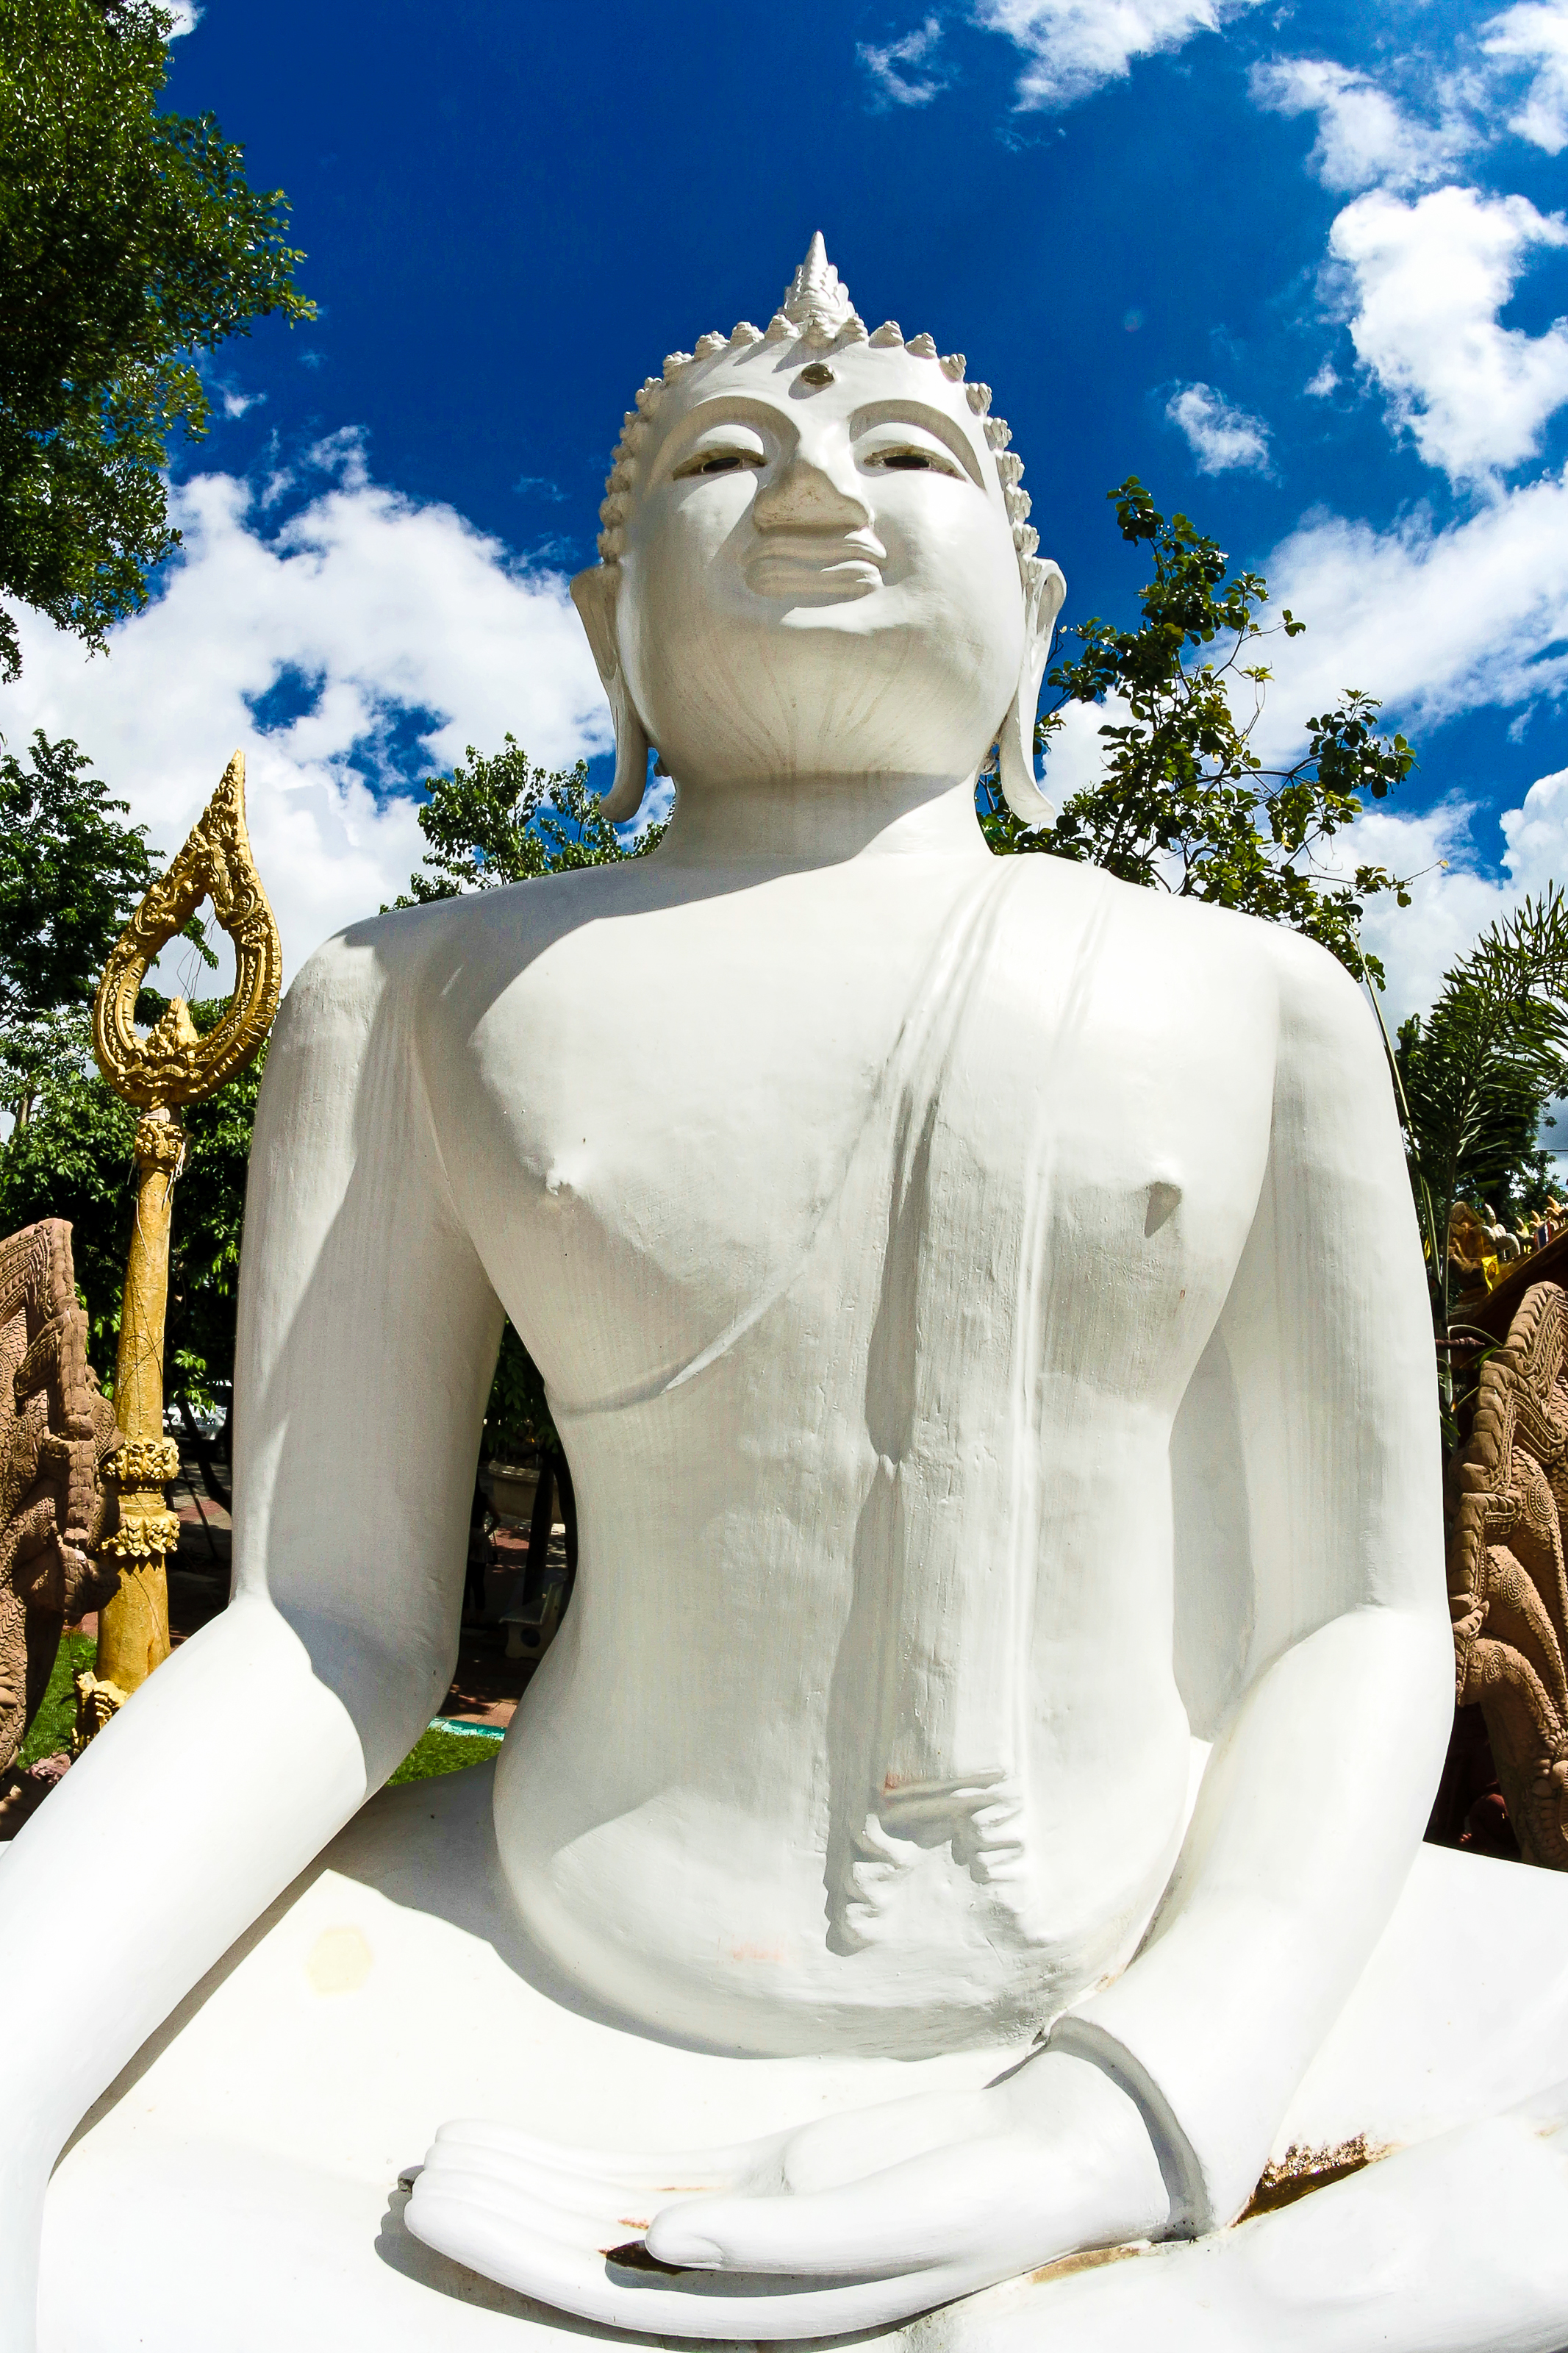
buddhism, statue, asia, religion, buddha, background, art, sculpture, buddhist, culture, thai, thailand, asian, gold, face, temple, old, white, religious, ancient, peace, meditation, head, faith, traditional, image, travel, peaceful, symbol, prayer, monument, sky, classical sculpture, stone carving, artwork, tourism, tree